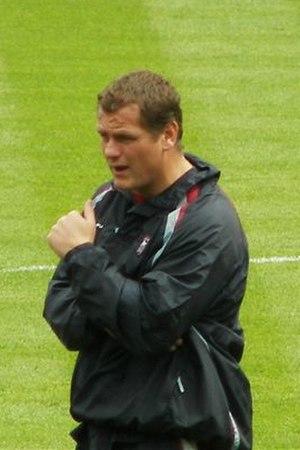
Jim Magilton, né le 6 mai 1969 à Belfast, est un footballeur nord-irlandais qui évoluait au poste de milieu de terrain à Ipswich Town et en équipe d'Irlande du Nord.